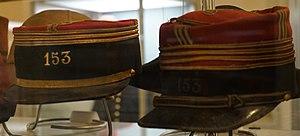
présenté au musée de TOul.
Le 153ᵉ régiment d'infanterie est un régiment d'infanterie de l'Armée de terre française créé sous le Premier Empire à partir de quatre cohortes du premier ban de la garde nationale.